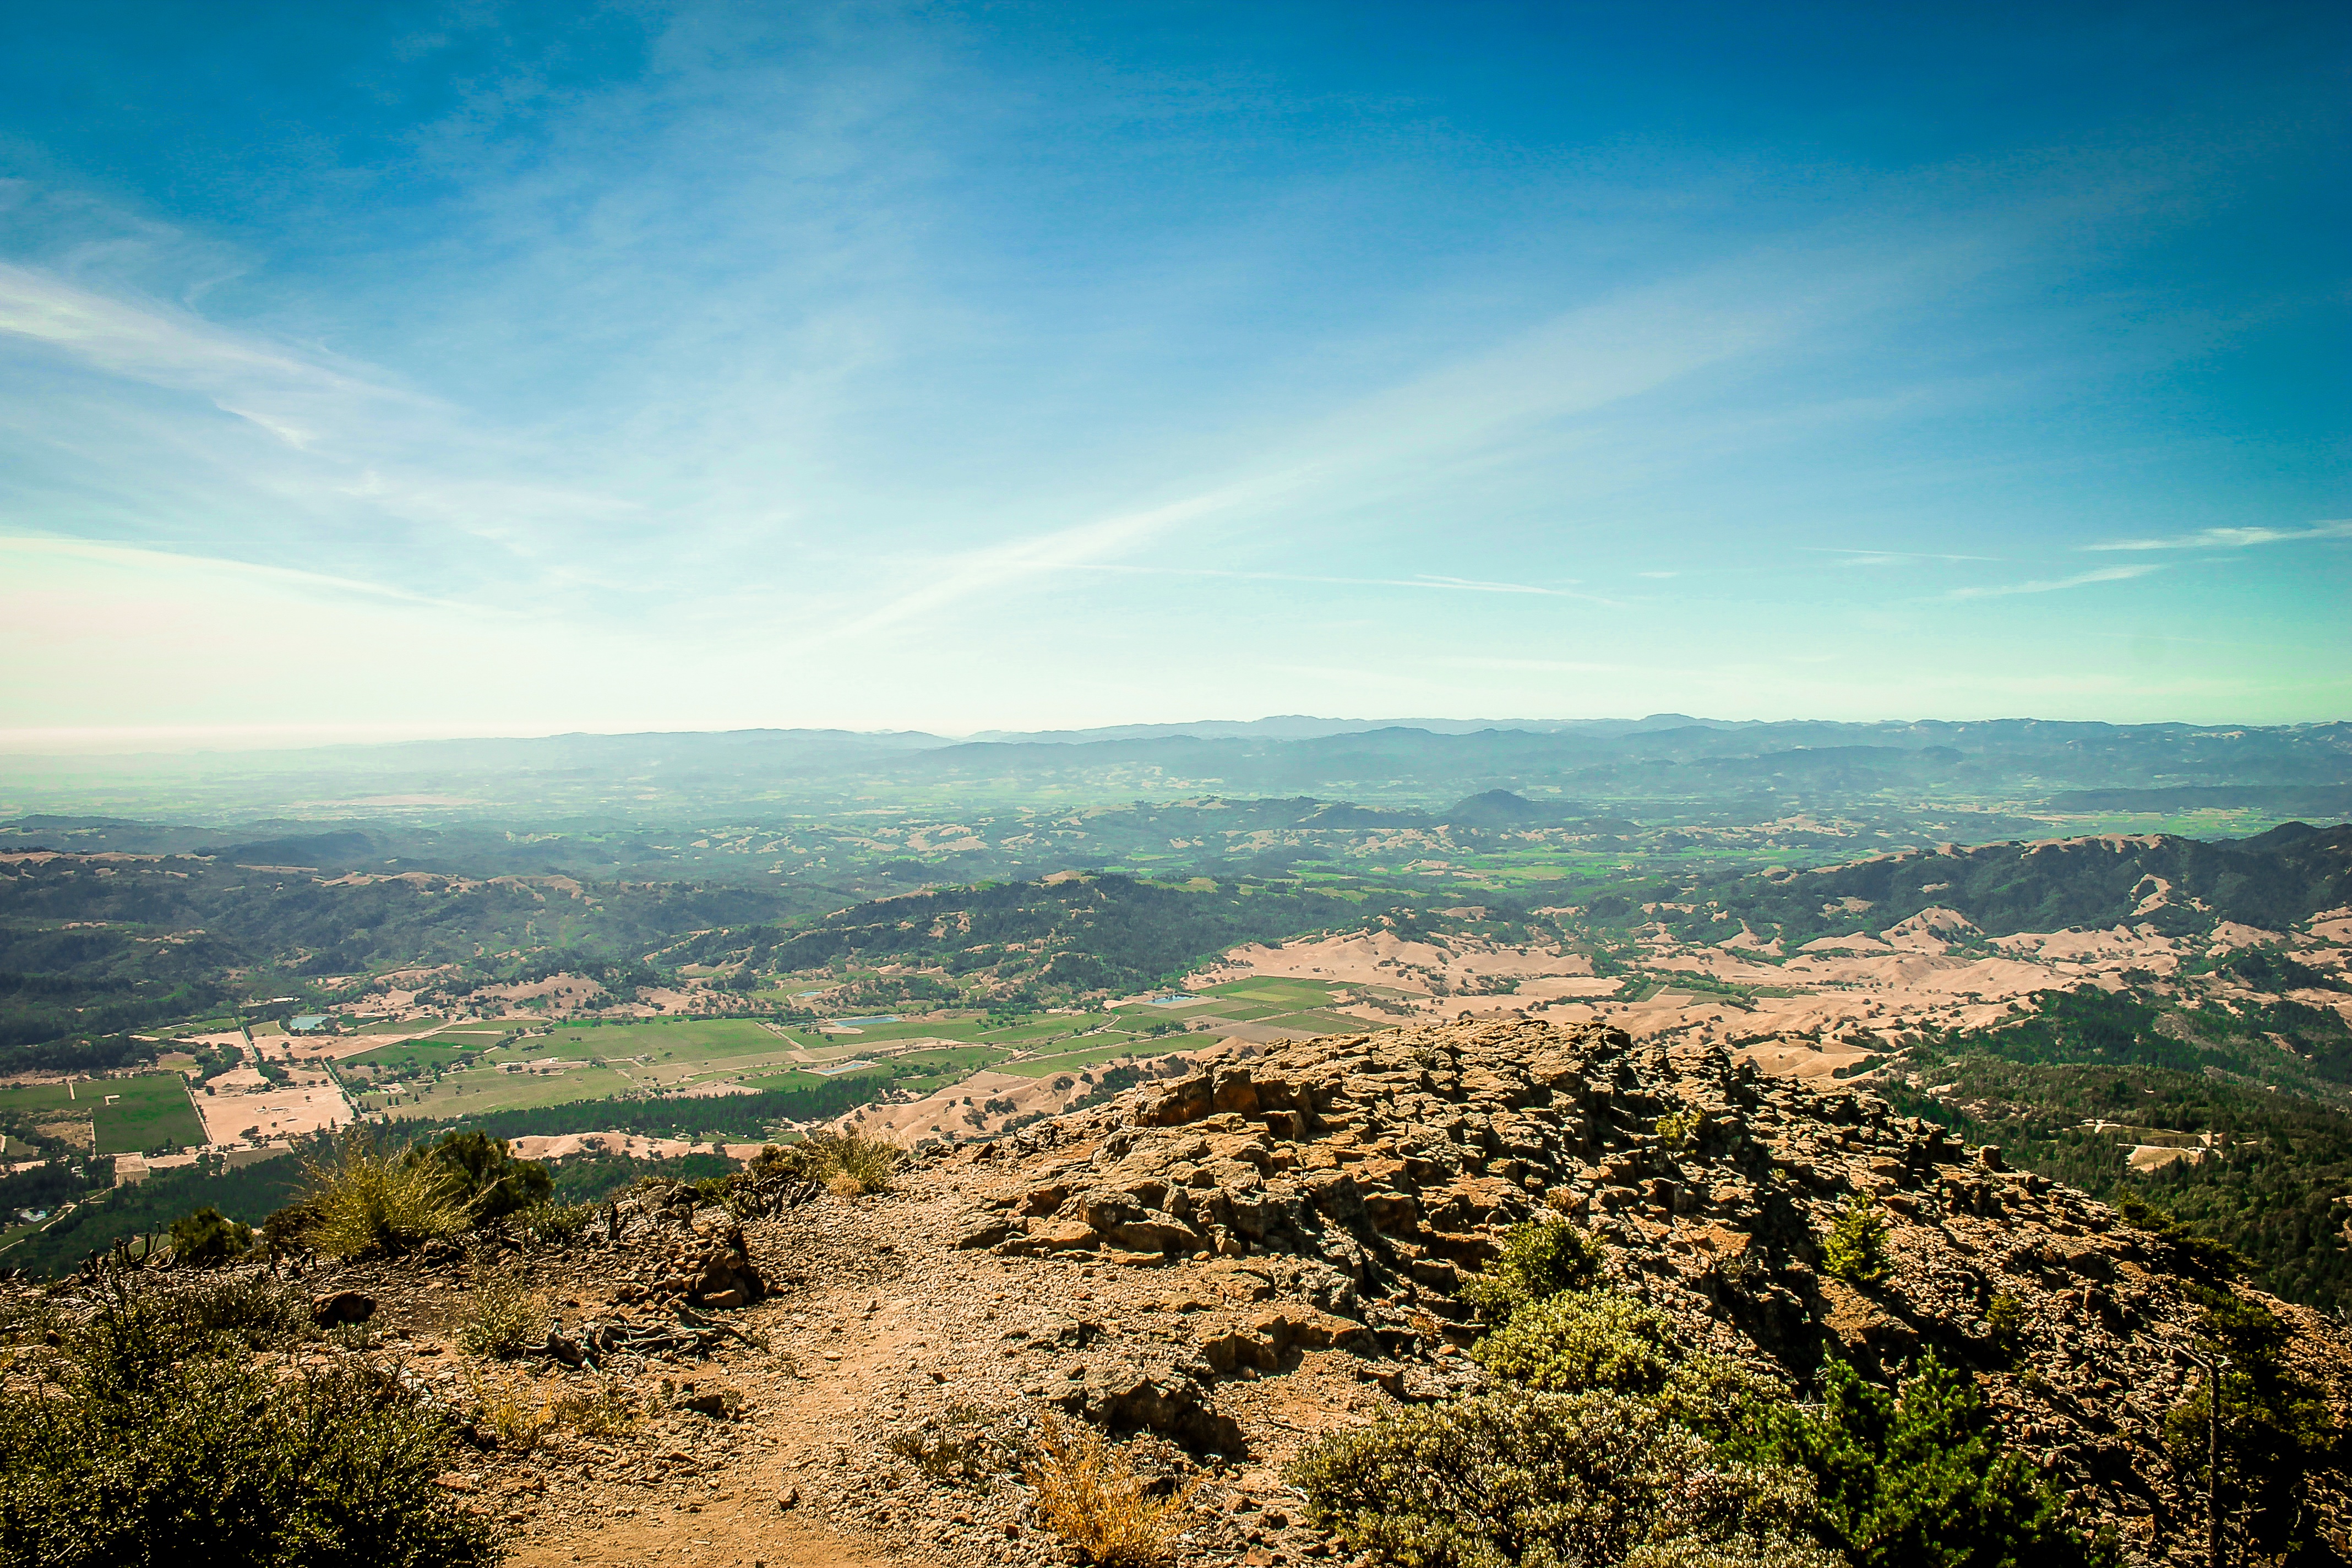
landscape, sea, nature, horizon, wilderness, mountain, cloud, sky, field, sunlight, hill, valley, mountain range, terrain, ridge, summit, plateau, rural area, landform, aerial photography, geographical feature, mountainous landforms